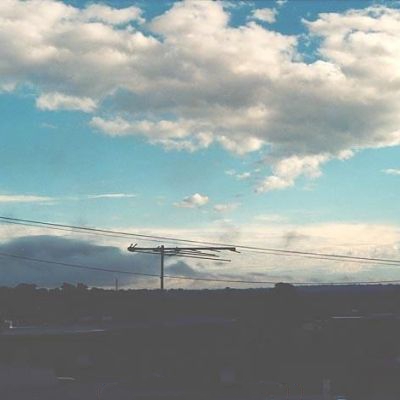
Cloud type: Stratocumulus (Sc)